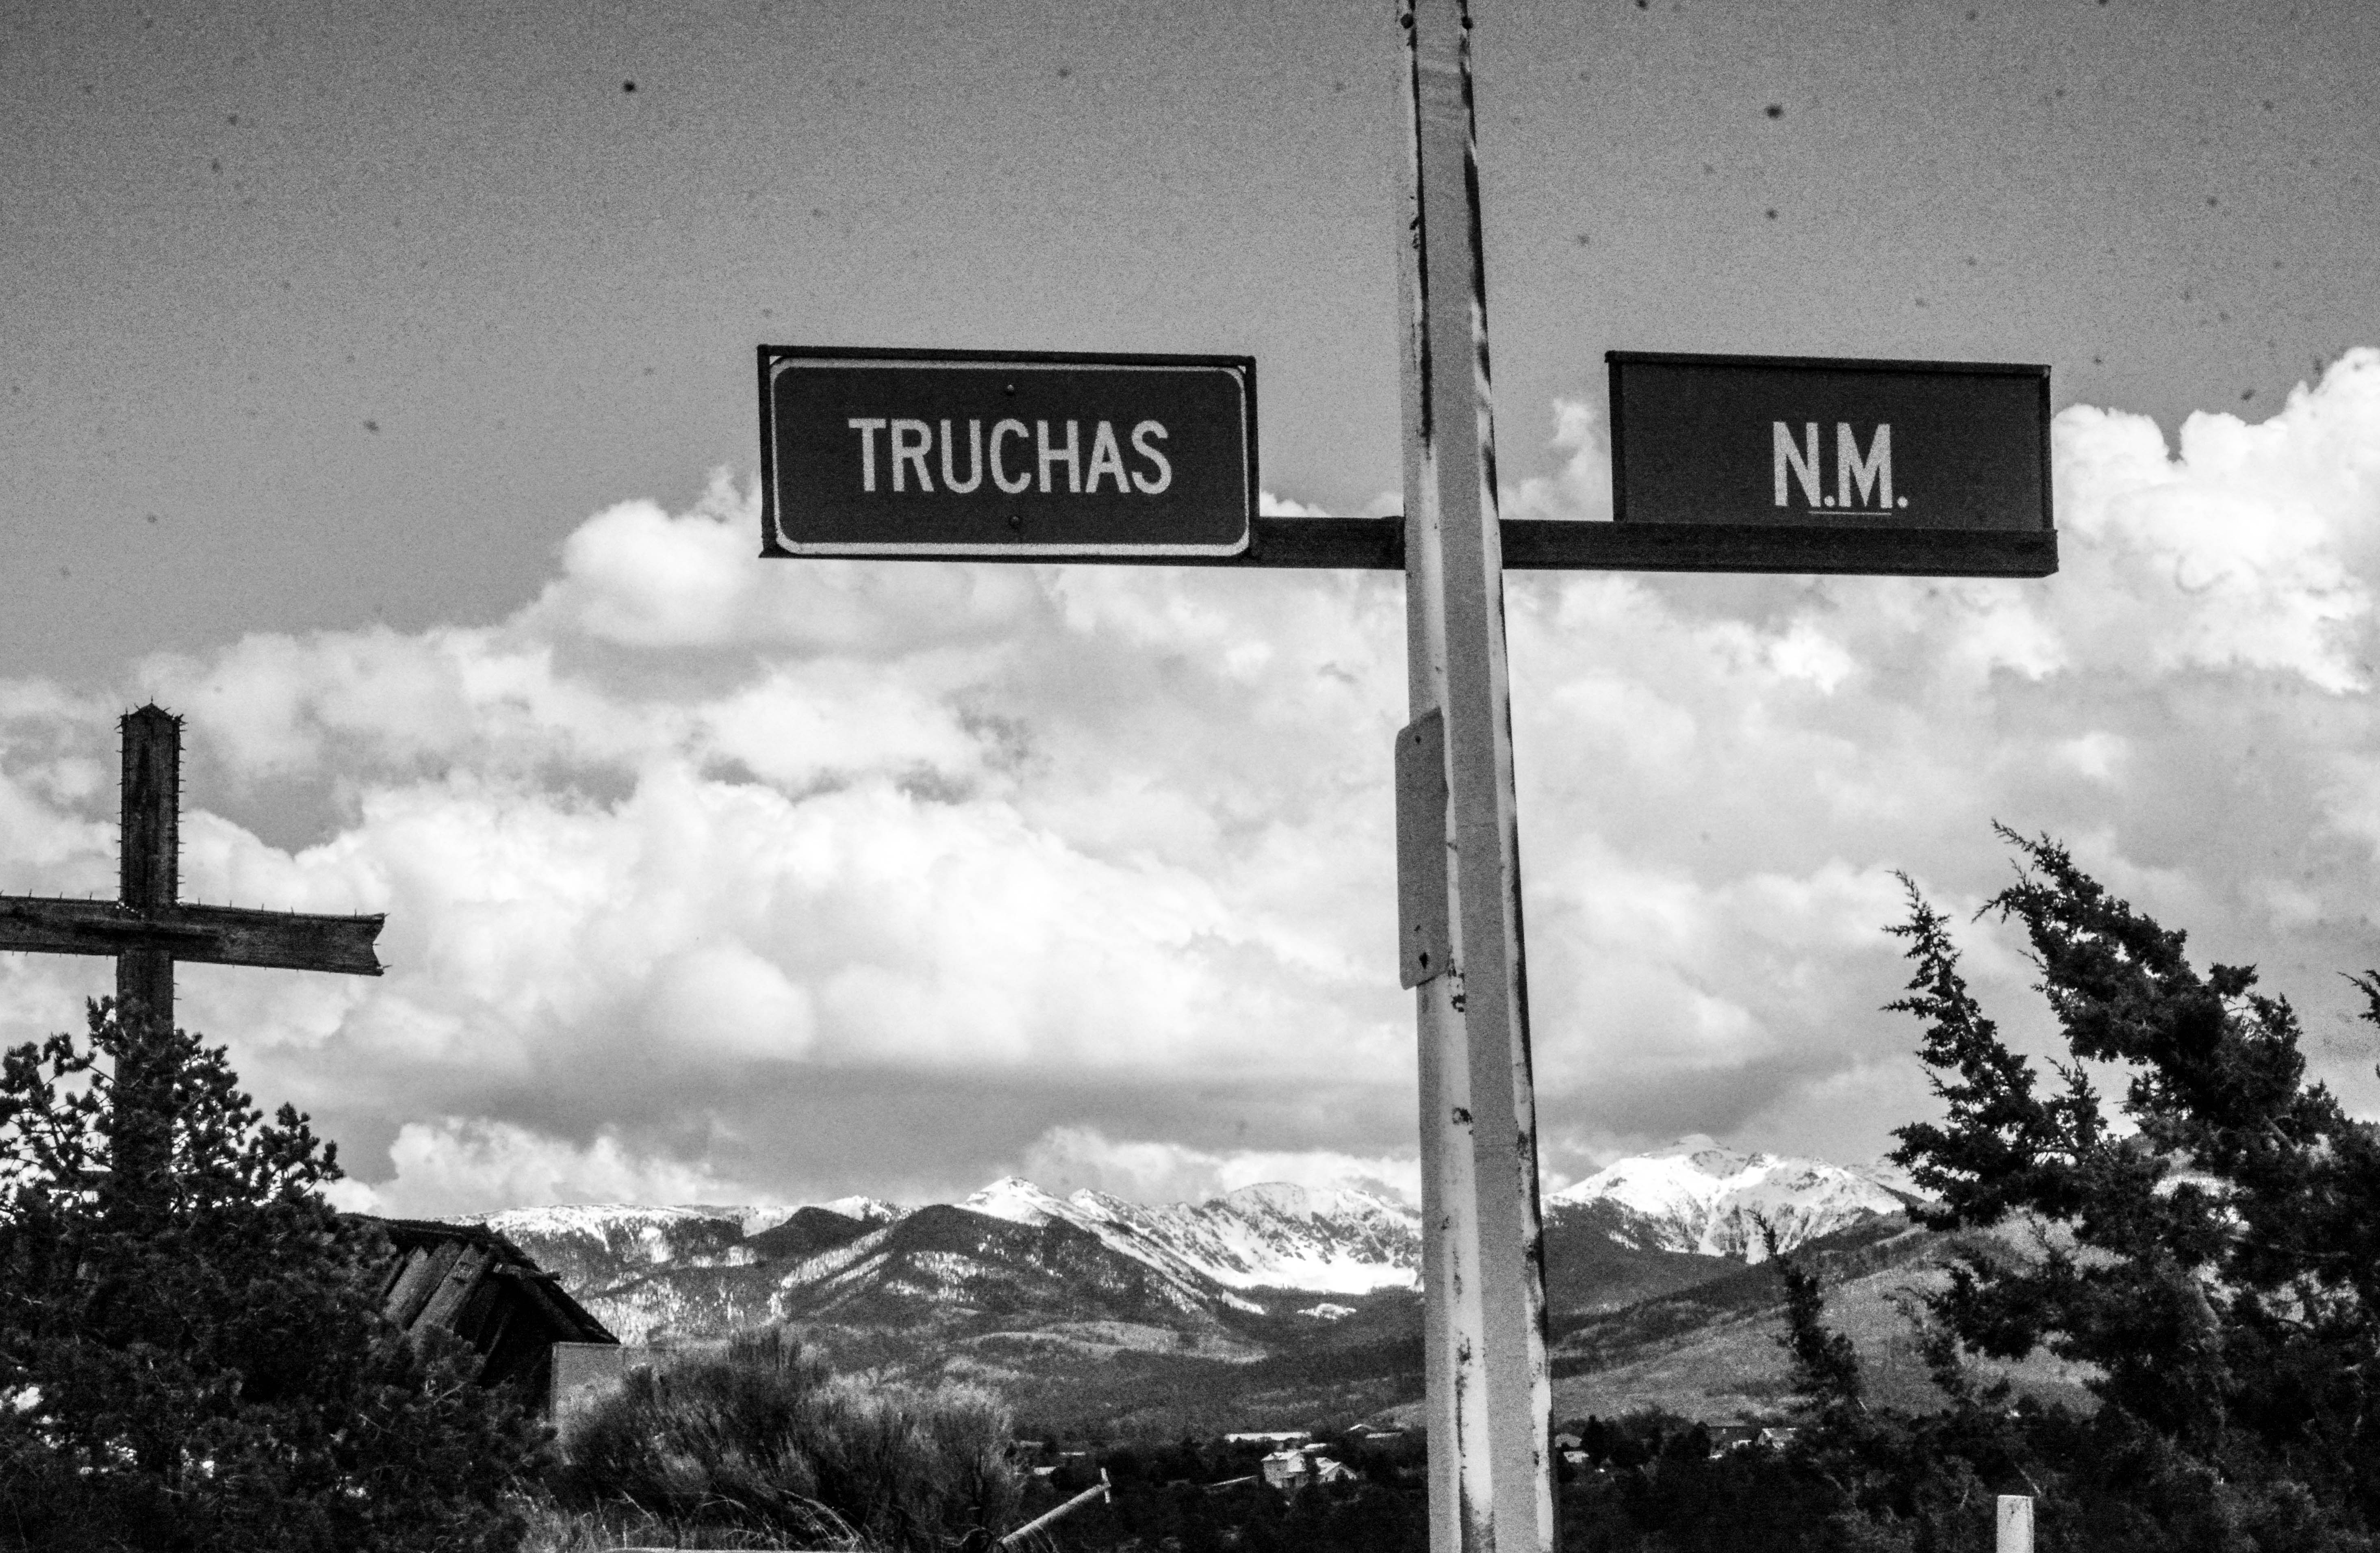
snow, cloud, black and white, white, sign, darkness, black, monochrome, route66, santafe, truchas, northernnewmexico, pueblosantafe, arizonadesert, newmexicodesert, monochrome photography